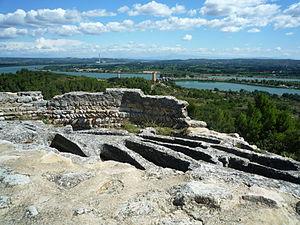
L'abbaye de Saint-Roman est une ancienne abbaye troglodytique située sur le territoire de la commune de Beaucaire, dans le département du Gard, en France.